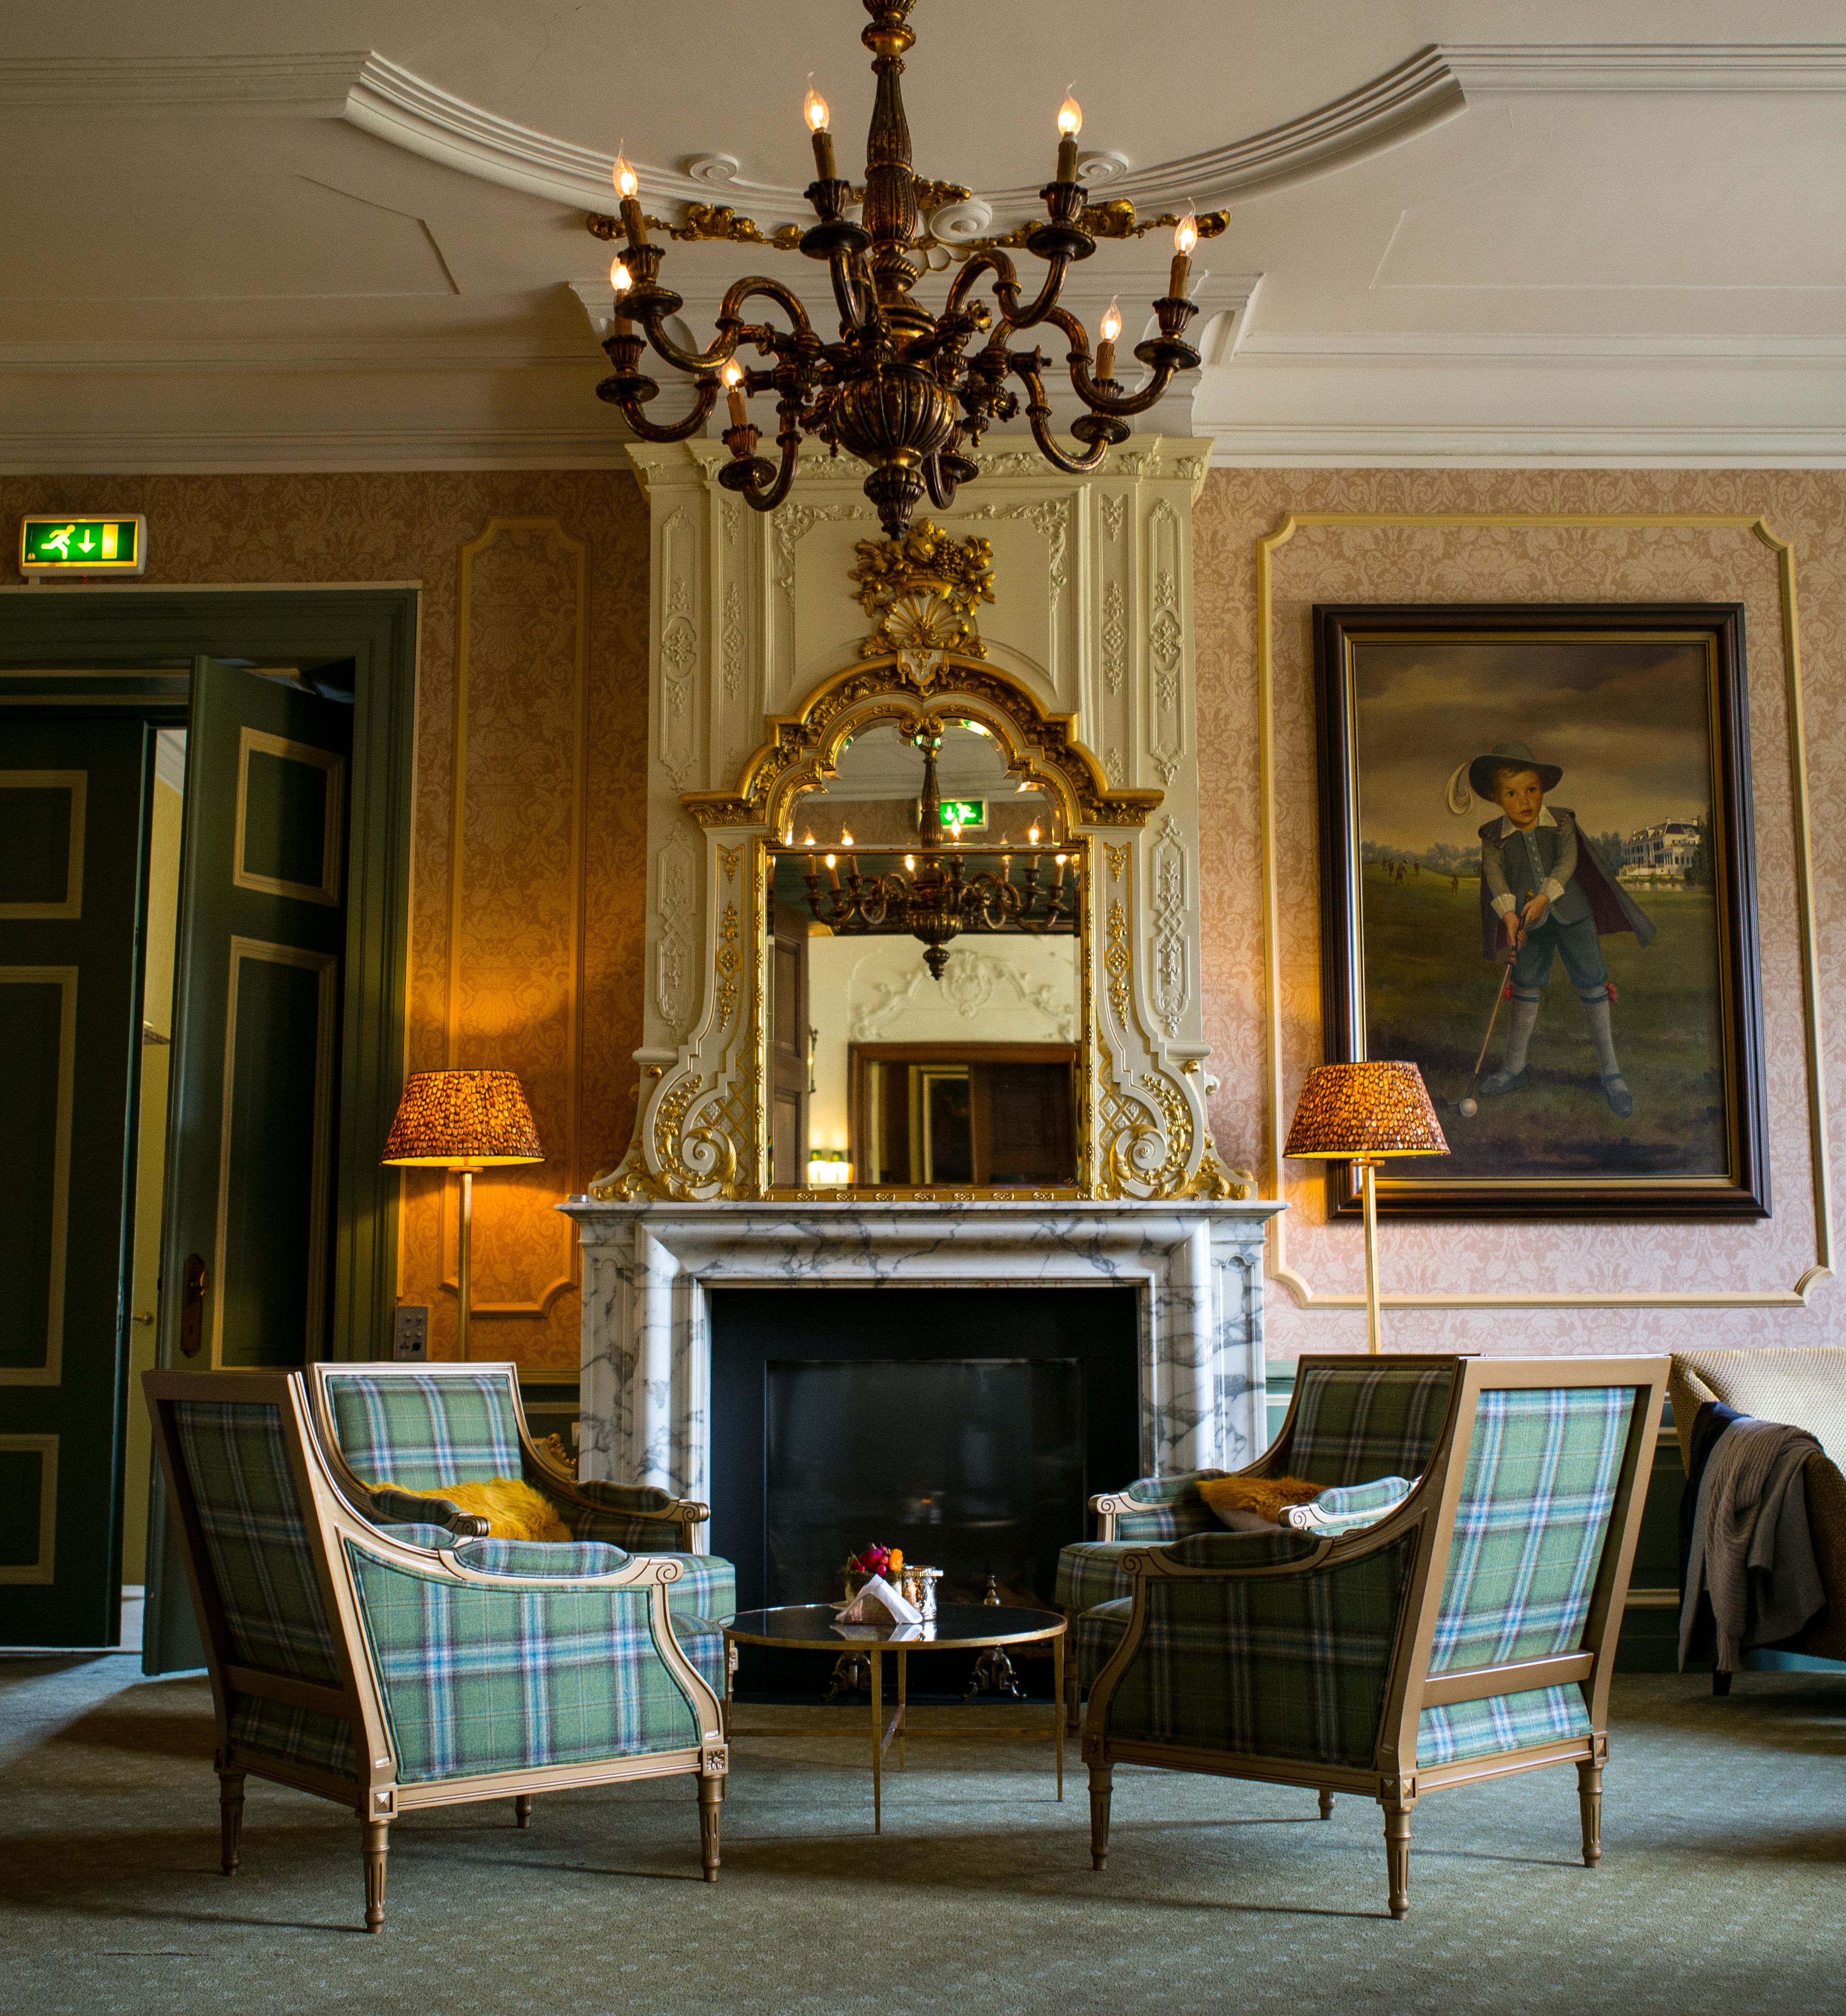
light, mansion, house, interior, home, reflection, sitting, castle, fireplace, club, living room, furniture, room, lighting, golf, painting, interior design, living, chairs, holland, netherlands, m, design, hotel, altar, dutch, mirror, marble, 28, chandelier, estate, oil, leica, 240, available, summicron, kasteel, chateaux, relais, engelenburg, dining room